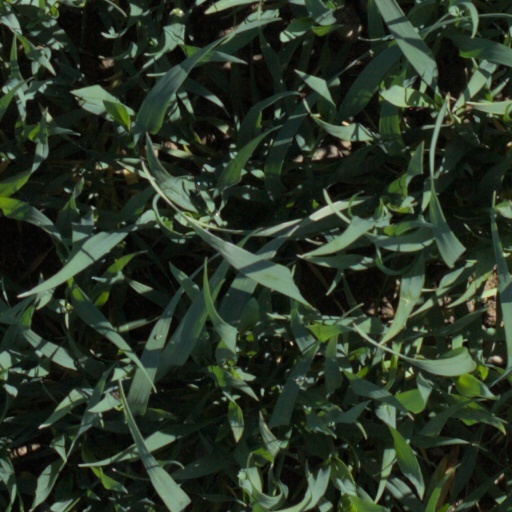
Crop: wheat